The Fergusons

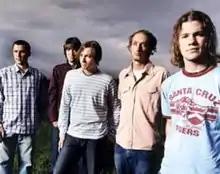

The Fergusons were a five piece alternative rock band from Perth, Western Australia, formed in late 1999/early 2000 with members Al Nistelberger (vocals, guitar), Mike Bruce (vocals, guitar), Wayne Beadon (guitar), Grant Joyce (bass), and Matt Wheeler (drums). The band gained momentum after their debut gig in March 2000 and went on to release their first EP, "Hurting the Washing Machine," in June 2001, which received local chart success and airplay on Triple J. Notable achievements include winning WAMI awards, signing a deal with Australian independent record label Dew Process in 2003. Despite lineup changes, successful performances, and recording efforts for a debut album, financial constraints led to the severance of ties with Universal Records in 2004. The band officially disbanded in 2005 after playing a farewell gig. Post-split, members pursued other projects, with Nistelberger, Joyce, and Beadon forming the Bipolar Bears. A brief reunion for an acoustic performance occurred in 2007. The Fergusons' debut album, however, remained incomplete.